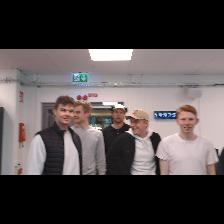
Label: Human